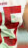
Number: 5